Houses of Refuge in Florida

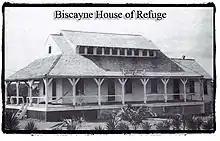
The Biscayne House of Refuge between 1915, when it became a United States Coast Guard station, and 1926, when it was badly damaged in the Great Miami Hurricane. The dormer was probably added after 1915. The original attic only had windows at the gable ends.

A further five houses of refuge were built in Florida in 1885 and 1886, along the middle part of the east coast, primarily to the north of the existing houses of refuge.